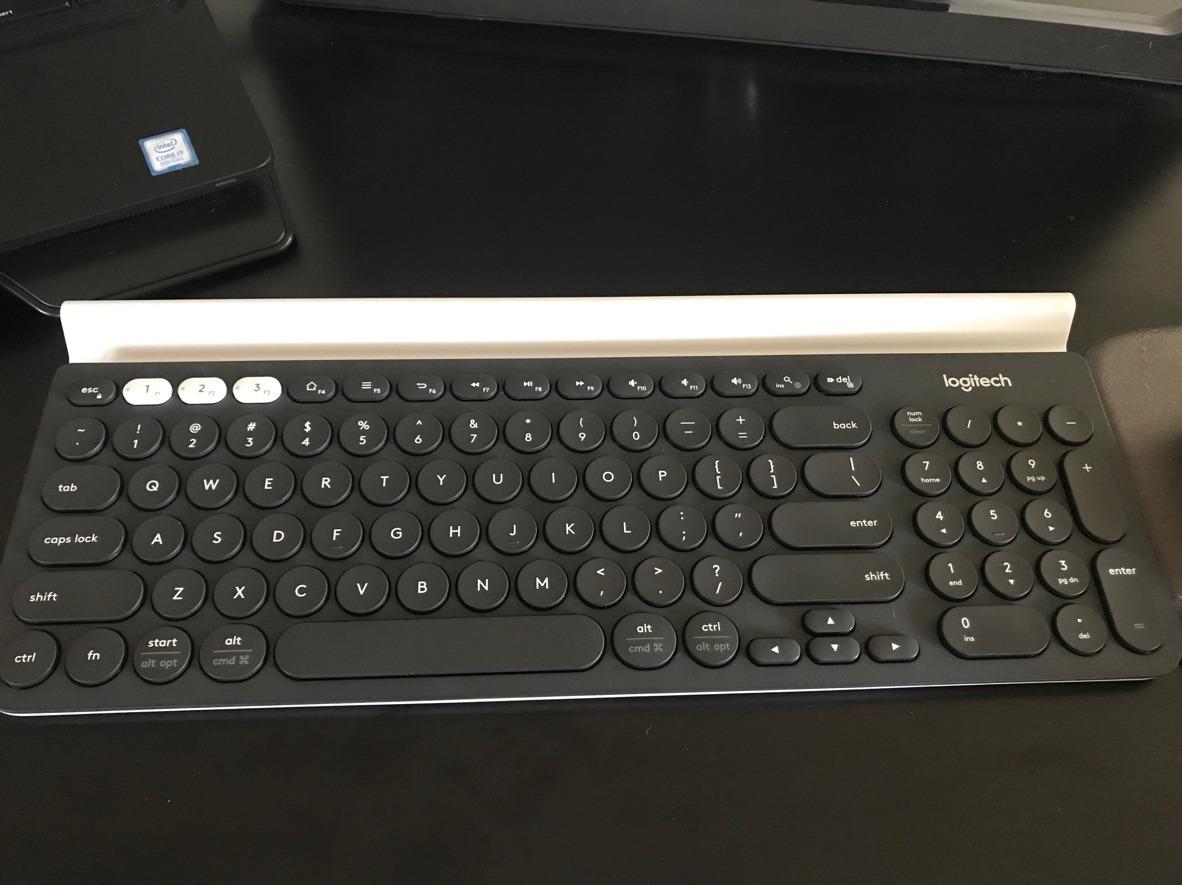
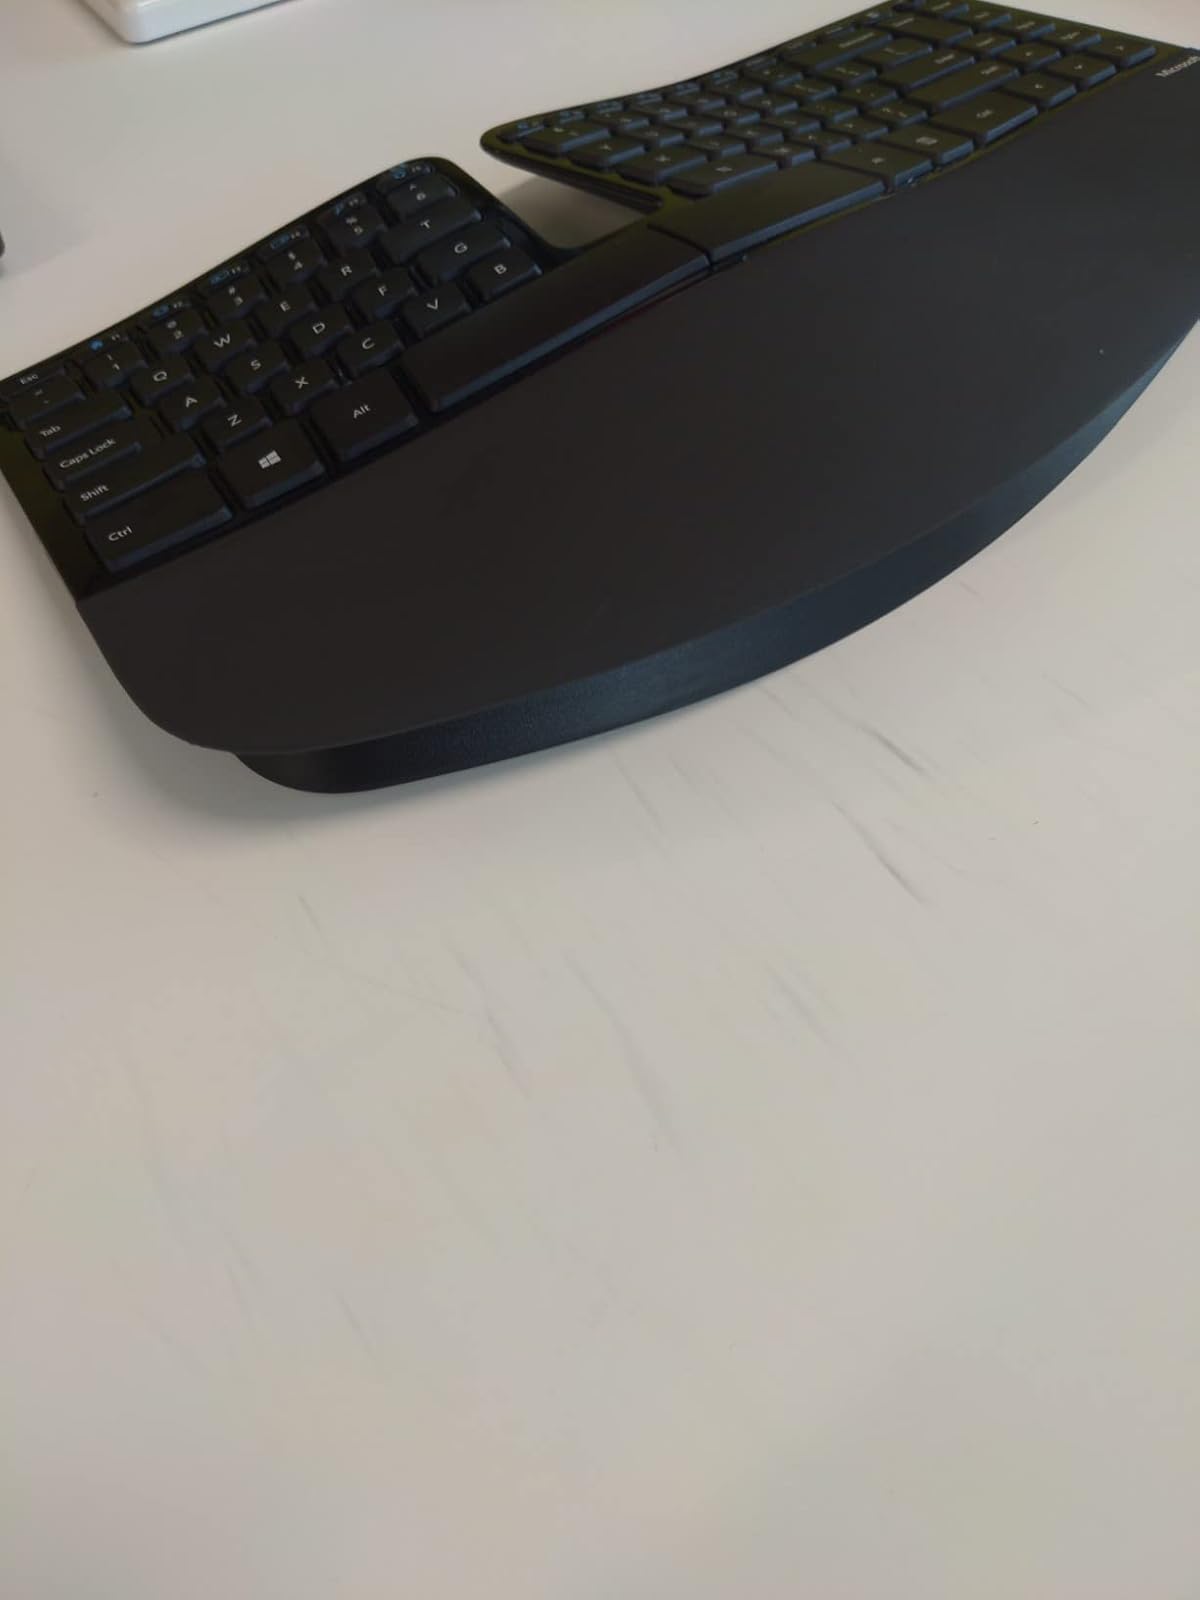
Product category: keyboard
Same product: no